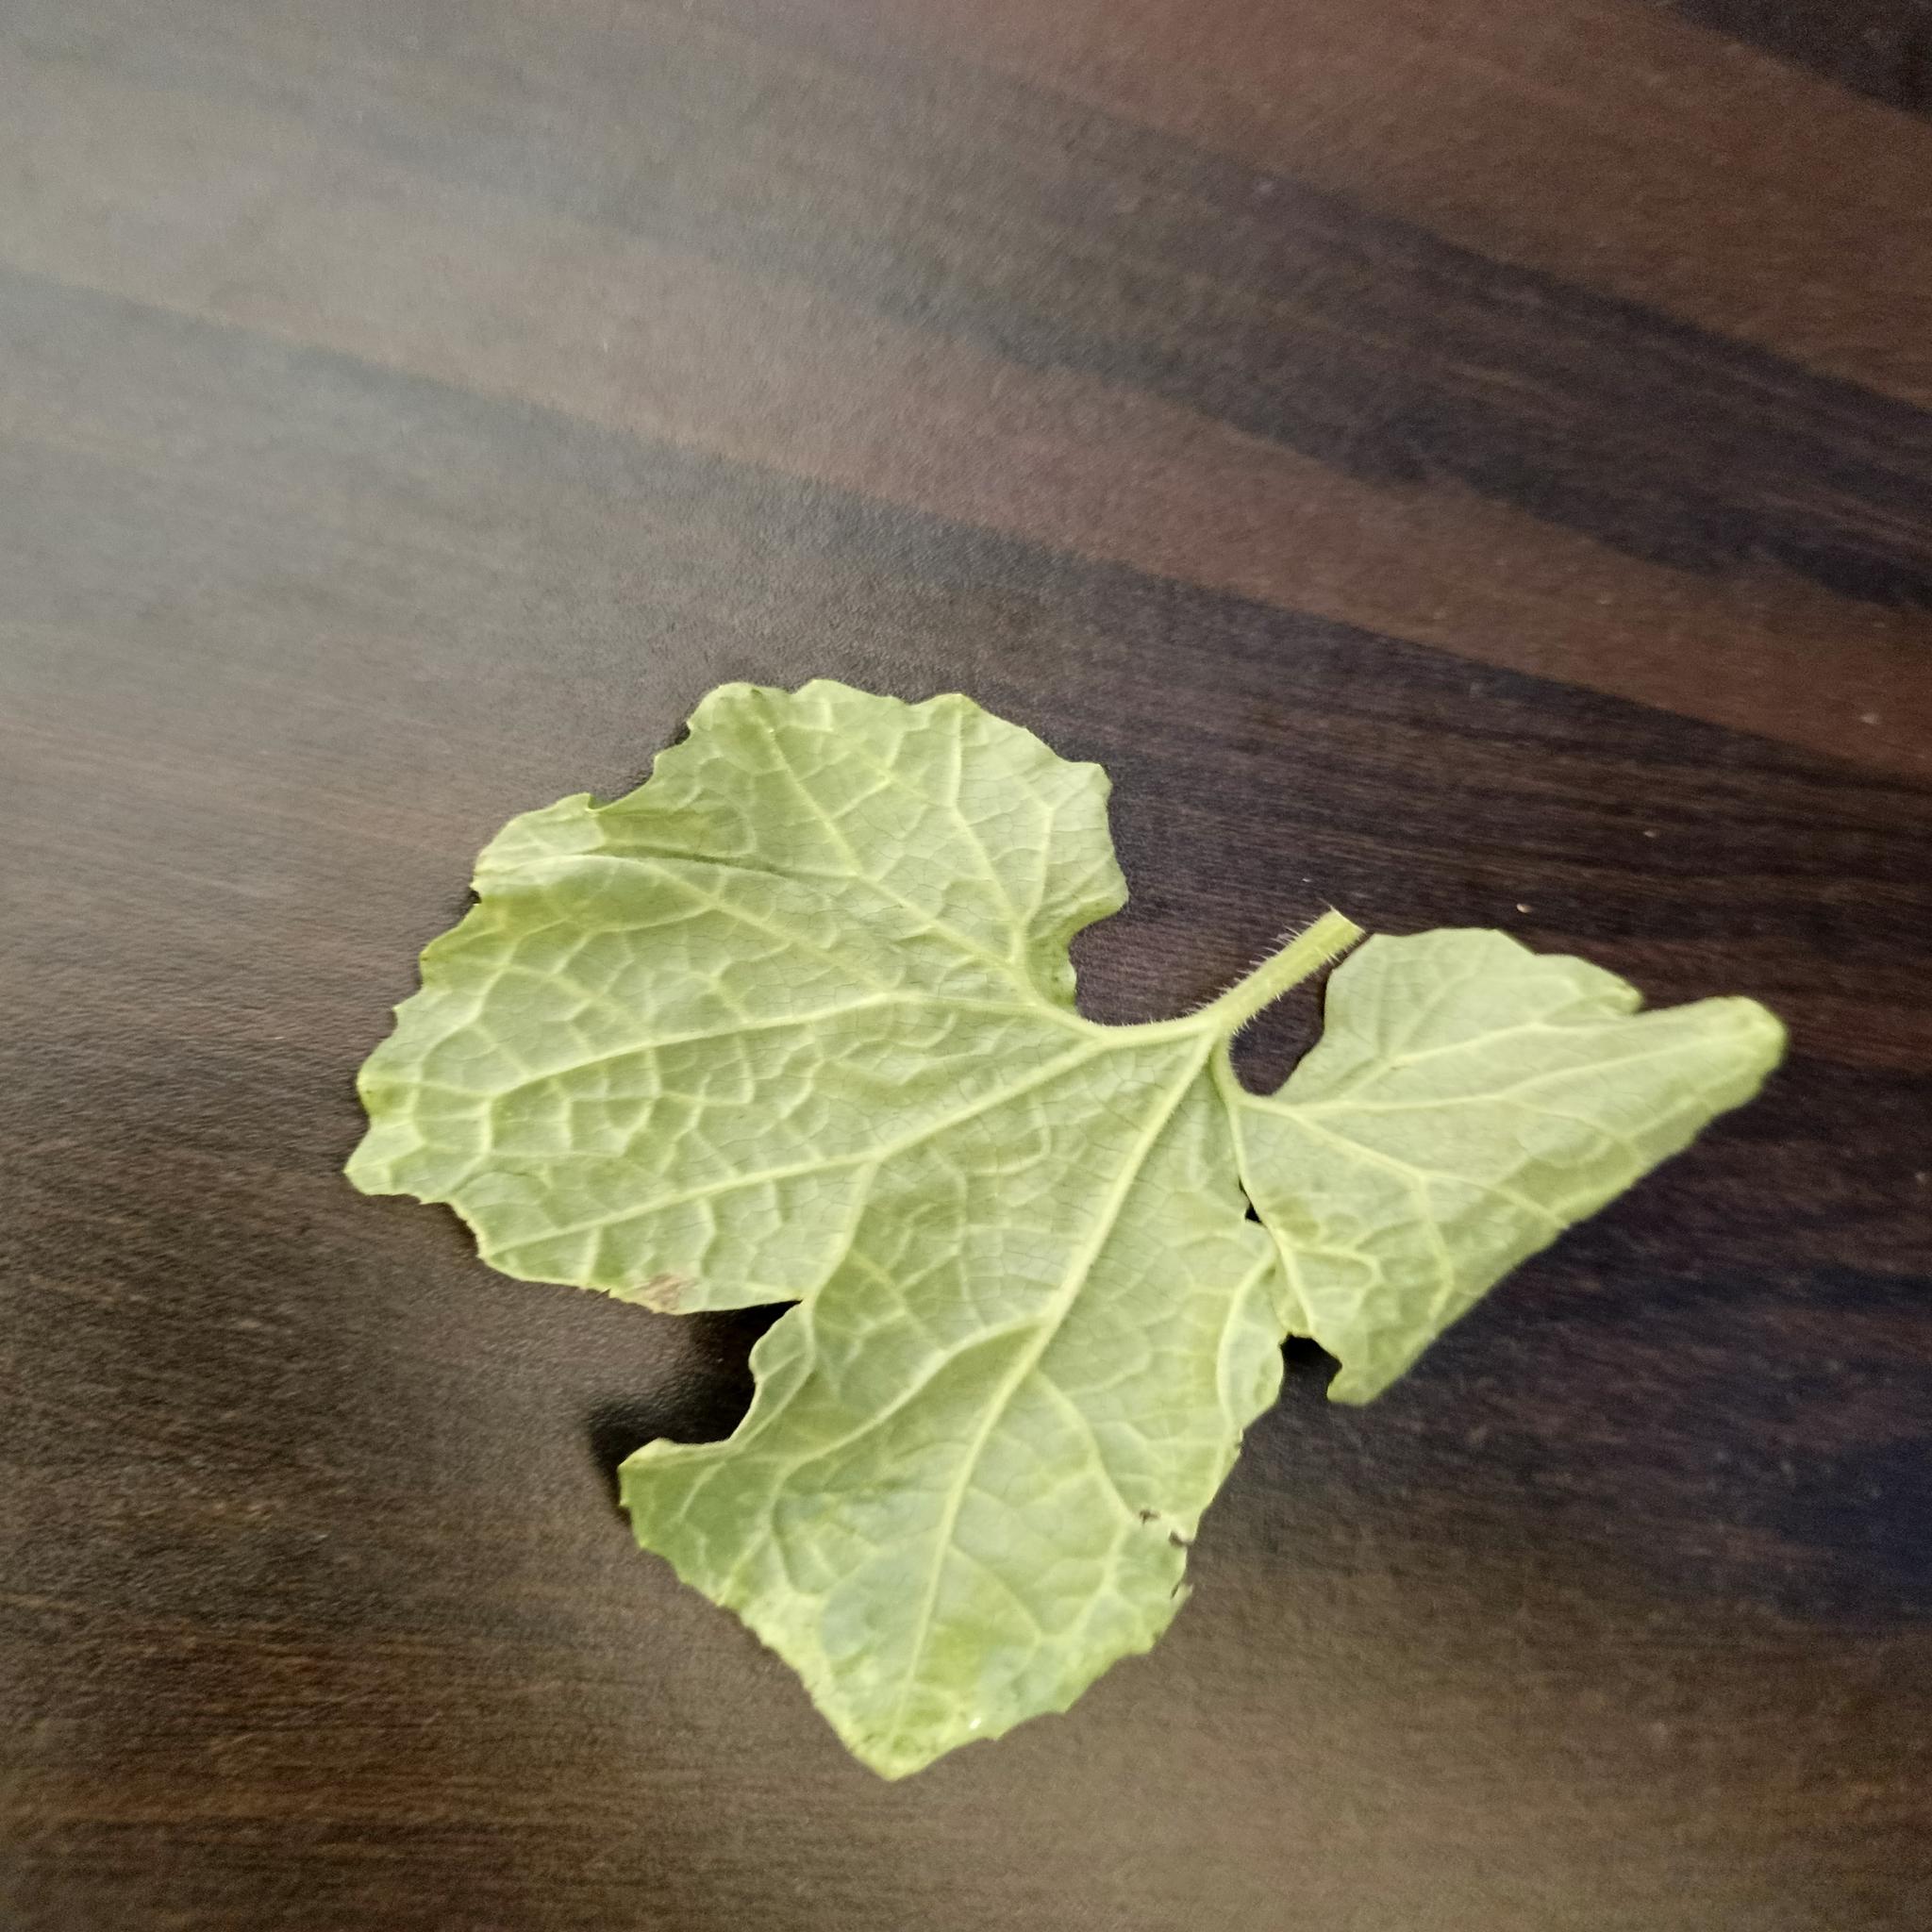
Label: Leaf curl